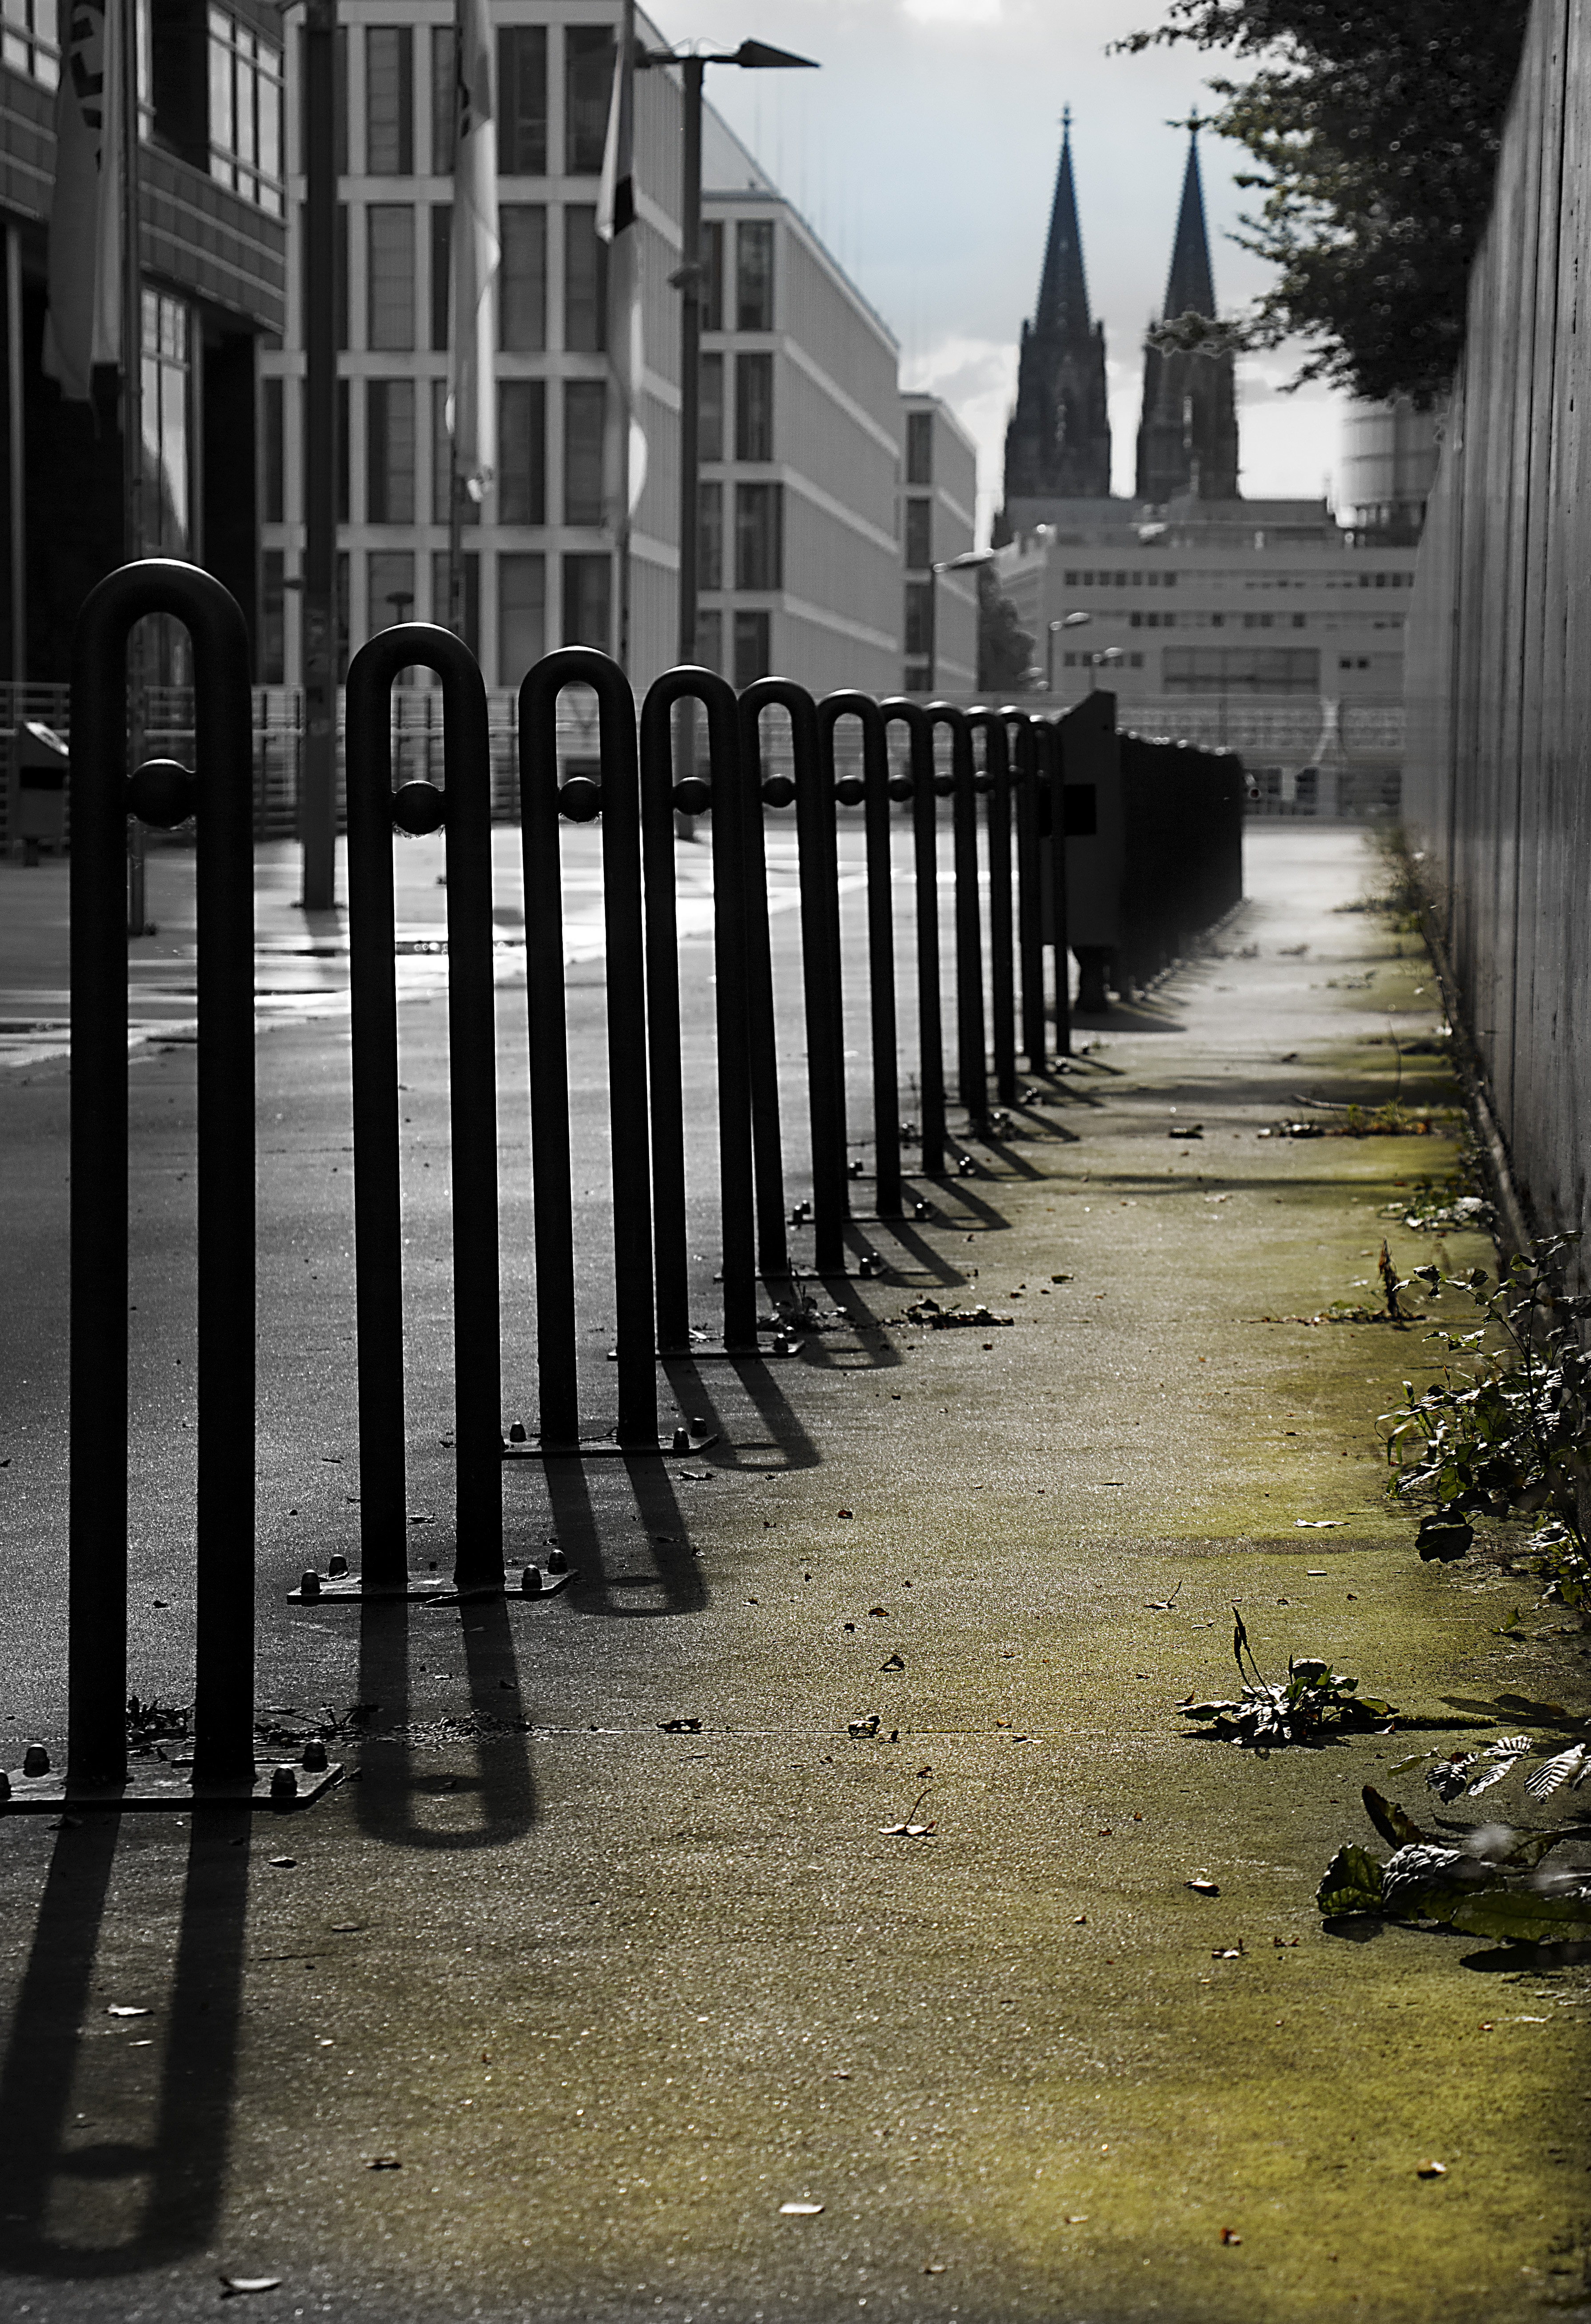
light, road, street, sunlight, morning, city, reflection, color, shadow, cathedral, yellow, monochrome, bw, vanishingpoint, cologne, koln, dom, shape, tunnelvision, urban area